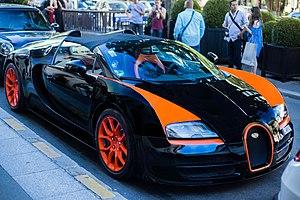
La Veyron 16.4 est une supercar du constructeur automobile français Bugatti produite de 2005 à 2015, atteignant la vitesse de 431,072 km/h dans sa version Super Sport, elle était alors la voiture de série la plus rapide du monde.